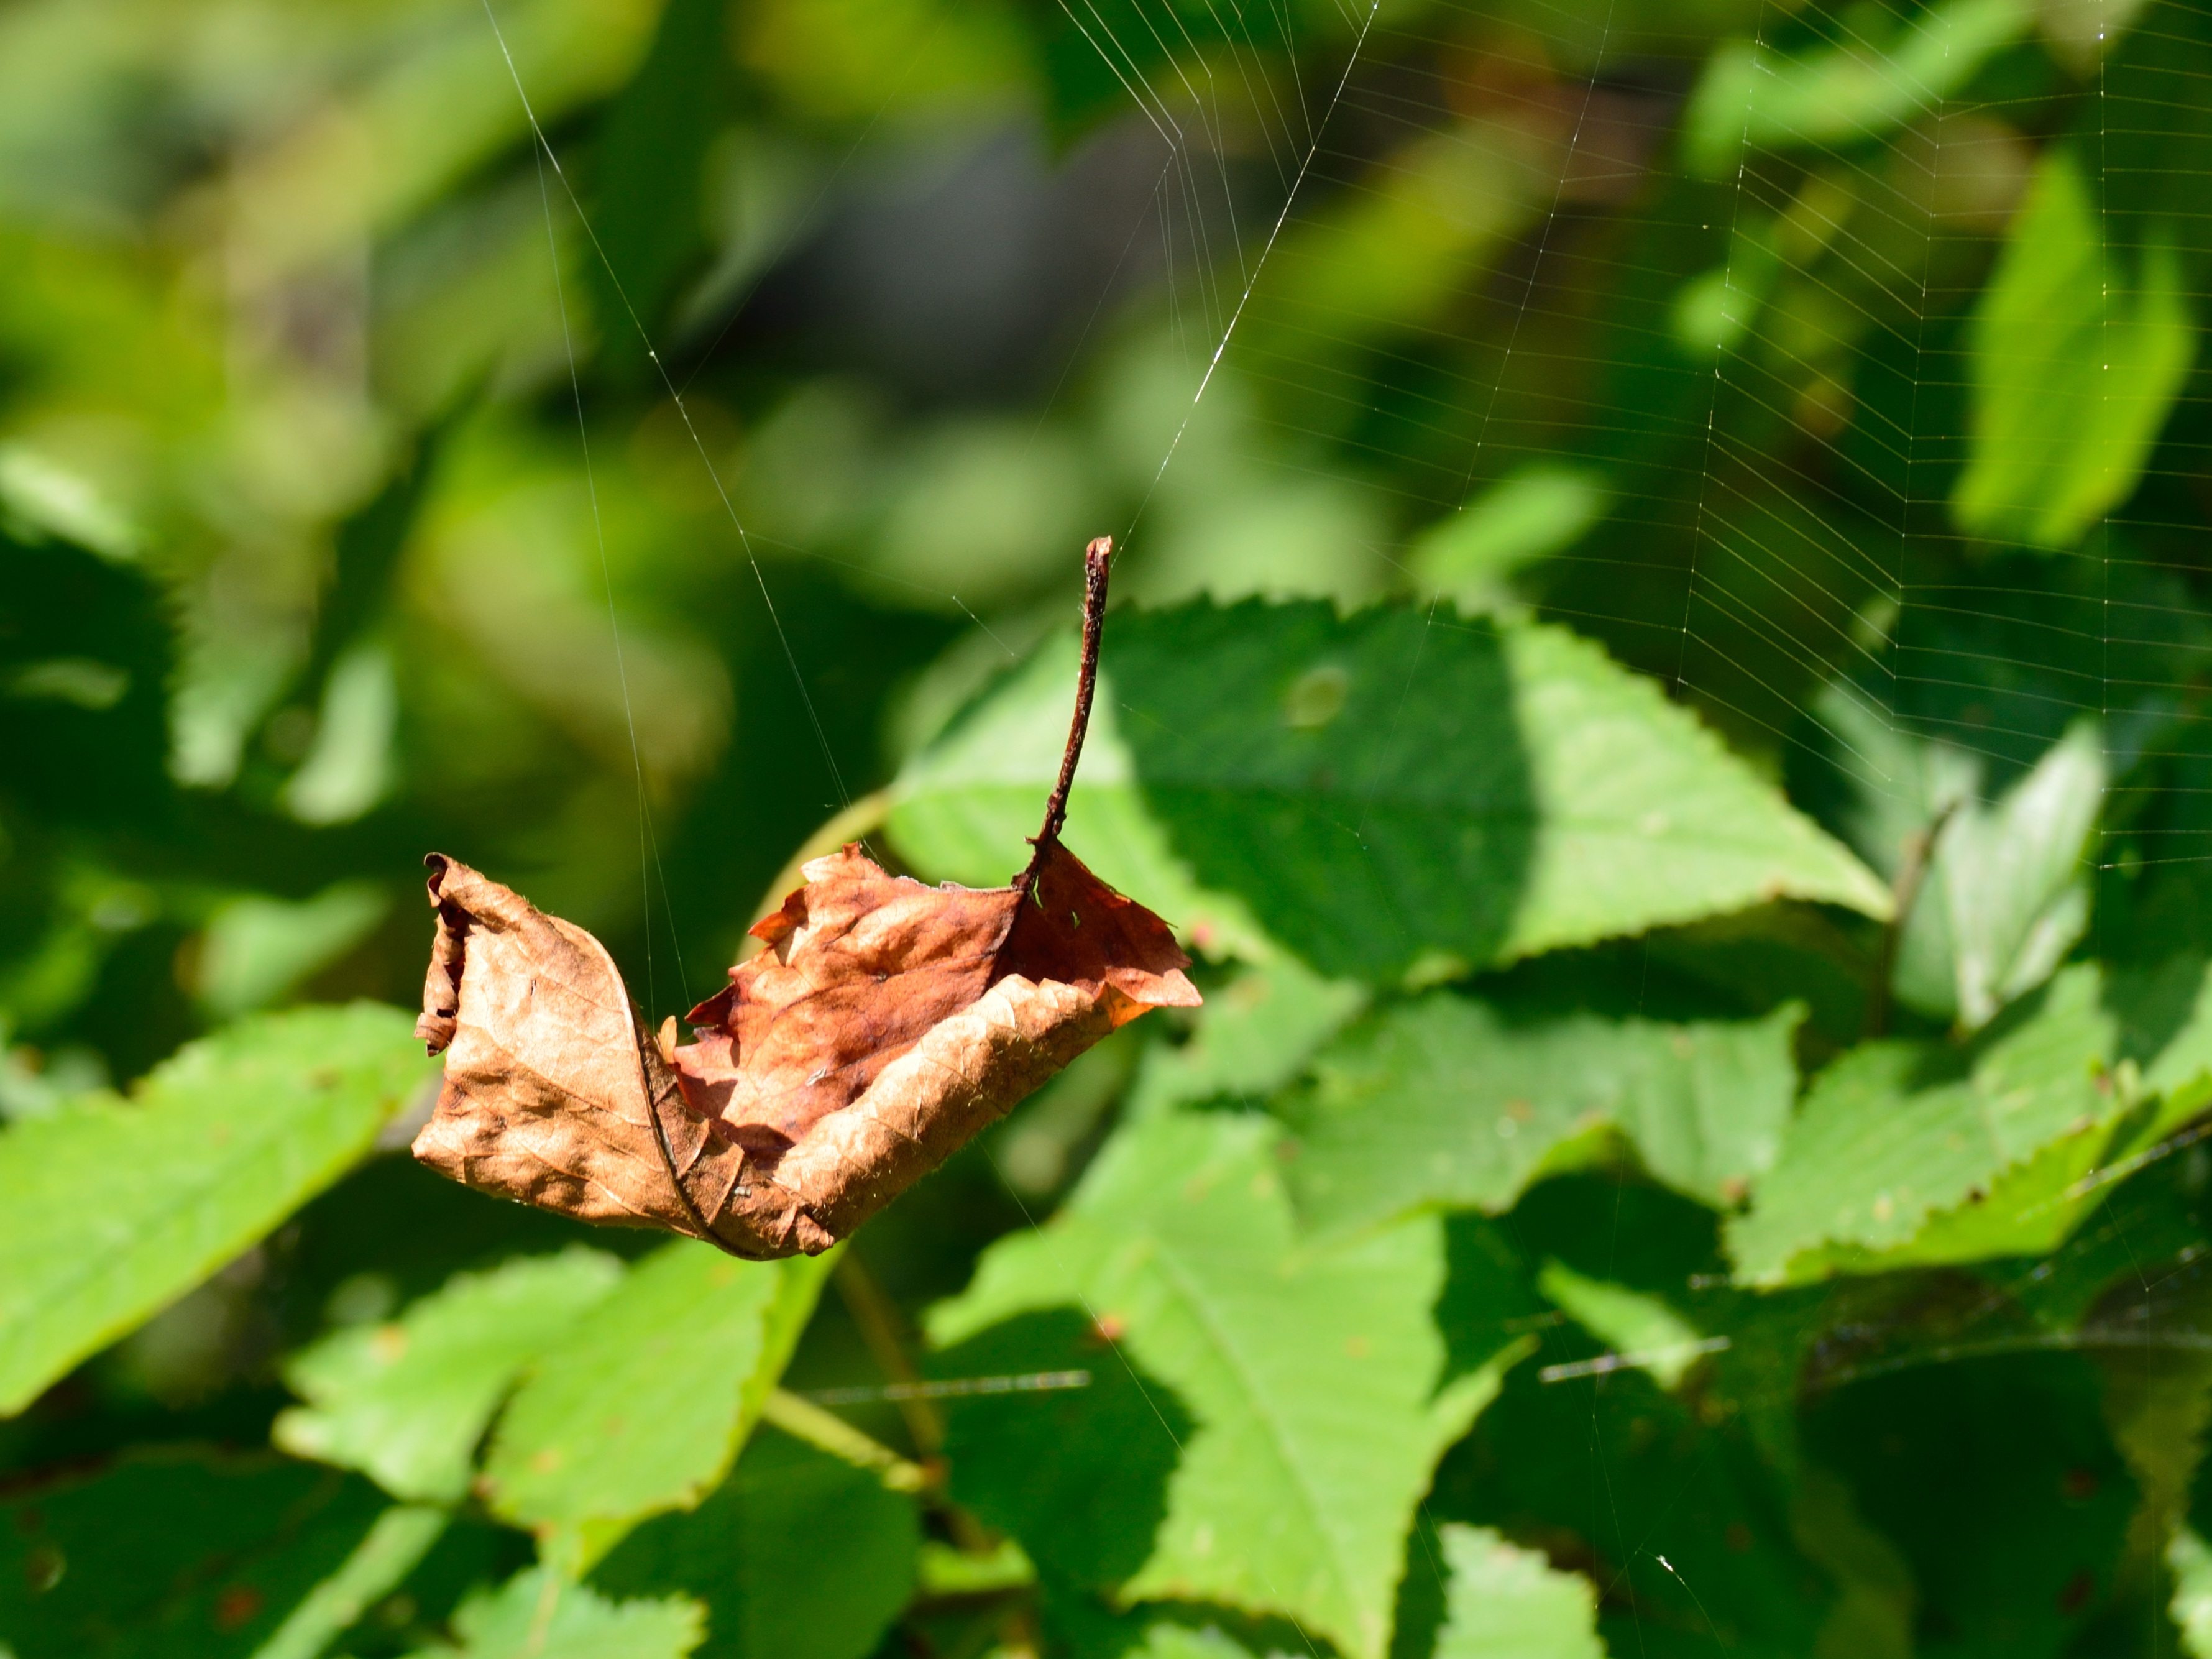
nature, branch, leaf, flower, green, insect, autumn, moth, butterfly, fauna, invertebrate, cobweb, grasshopper, autumn leaf, fall foliage, foliage leaf, macro photography, arthropod, individually, pollinator, moths and butterflies